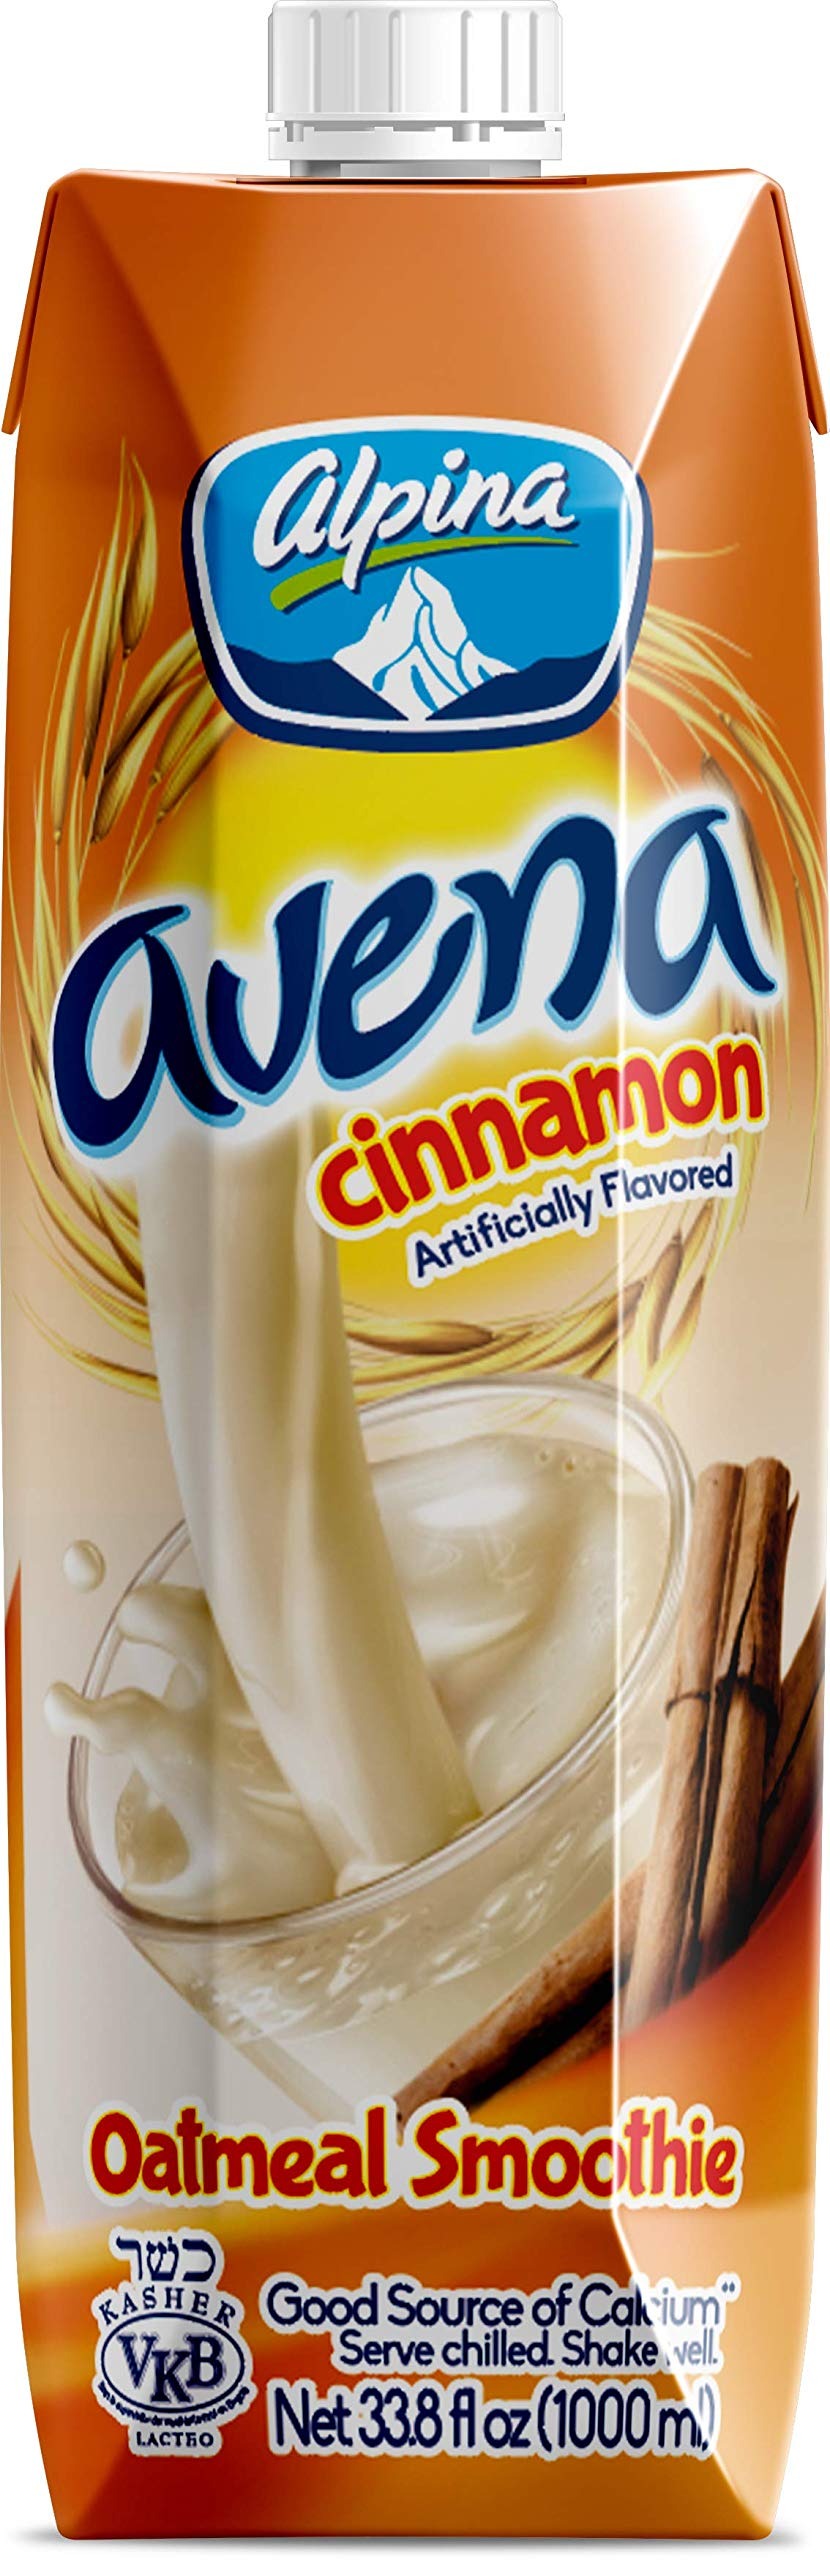
Item Name: AVENA ALPINA Cinamon Oatmeal Smoothie. Made With 100% Whole Grain Oats. Low Sugar, Non-GMO Oats. 32 oz (Single Unit)
Bullet Point 1: Alpina Cinnamon Flavor Oat based Smoothie. 32 Oz. Pack of 6.
Bullet Point 2: Avena Alpina sabor a canela. 32 Oz.
Product Description: Excellent combination when taking a snack.
Value: 32.0
Unit: Fl Oz

Price: 4.58